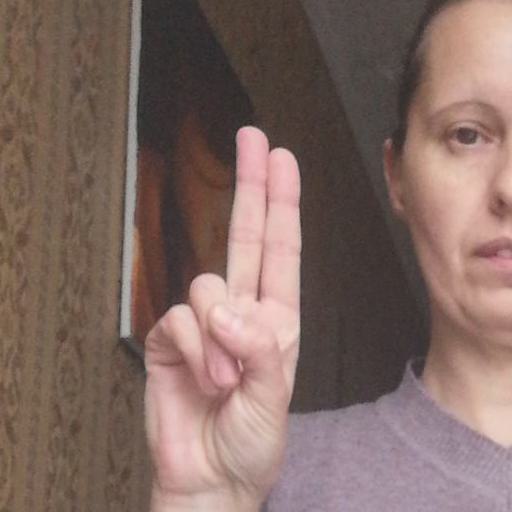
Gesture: two_up